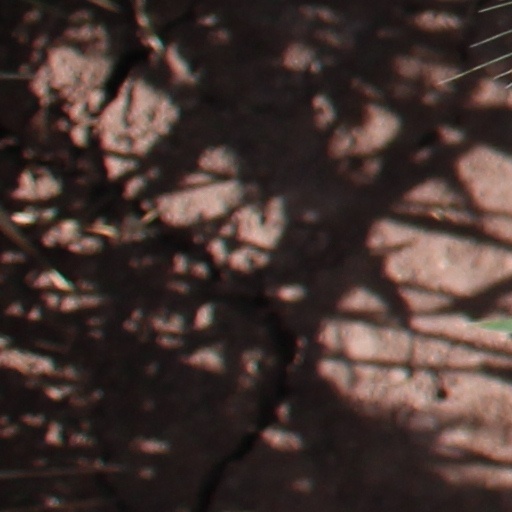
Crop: wheat